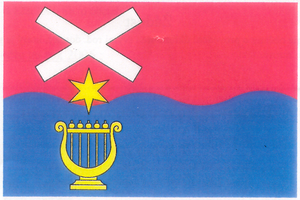
Nelahozeves est une commune du district de Mělník, dans la région de Bohême-Centrale, en Tchéquie. Sa population s'élevait à 2 114 habitants en 2020.